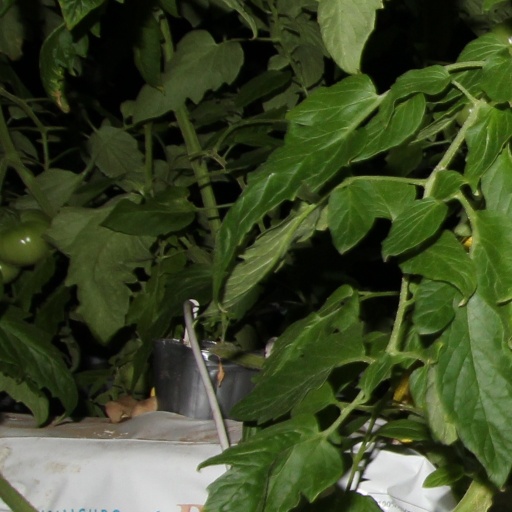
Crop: tomato